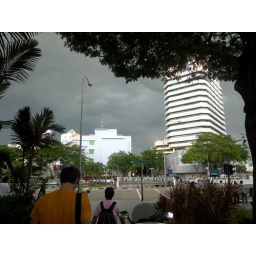
ordinary day in Singapore, where sky looks like dooms day machine and it ends up like a mild one hour rain